Beningbrough Hall

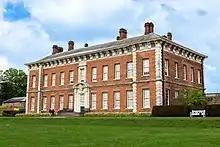
Rear facade of Beningbrough Hall

John Bourchier (1710–1759) followed his father as owner of Beningbrough Hall and was High Sheriff in 1749. It then passed to Dr. Ralph Bourchier, a 71-year-old physician and from him to his daughter, Margaret, who lived there for 70 years. Today a Bourchier knot is cut into a lawn adjoining the house.